Pandu Ranga Vittala

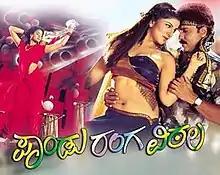

Pandu Ranga Vittala is a 2005 Indian Kannada-language romantic comedy film, directed by Dinesh Baboo and produced by A Ganesh and Narayan J. The film stars V. Ravichandran, Prema, Rambha and Shruti in lead roles. The film had musical score by V. Ravichandran.